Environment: lab
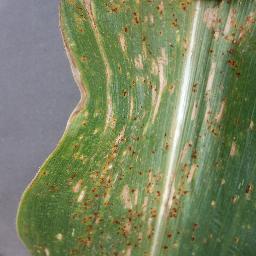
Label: gray_leaf_spot